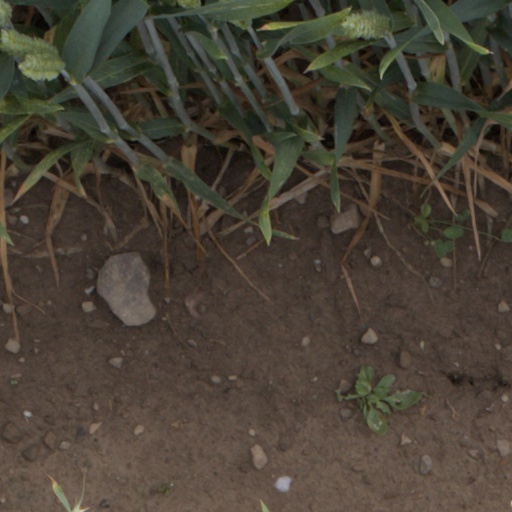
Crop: wheat